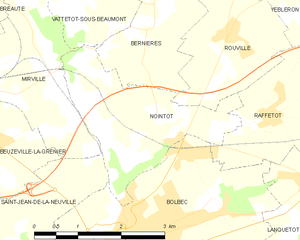
Carte des communes françaises Nointot
Nointot est une commune française située dans le département de la Seine-Maritime en région Normandie.